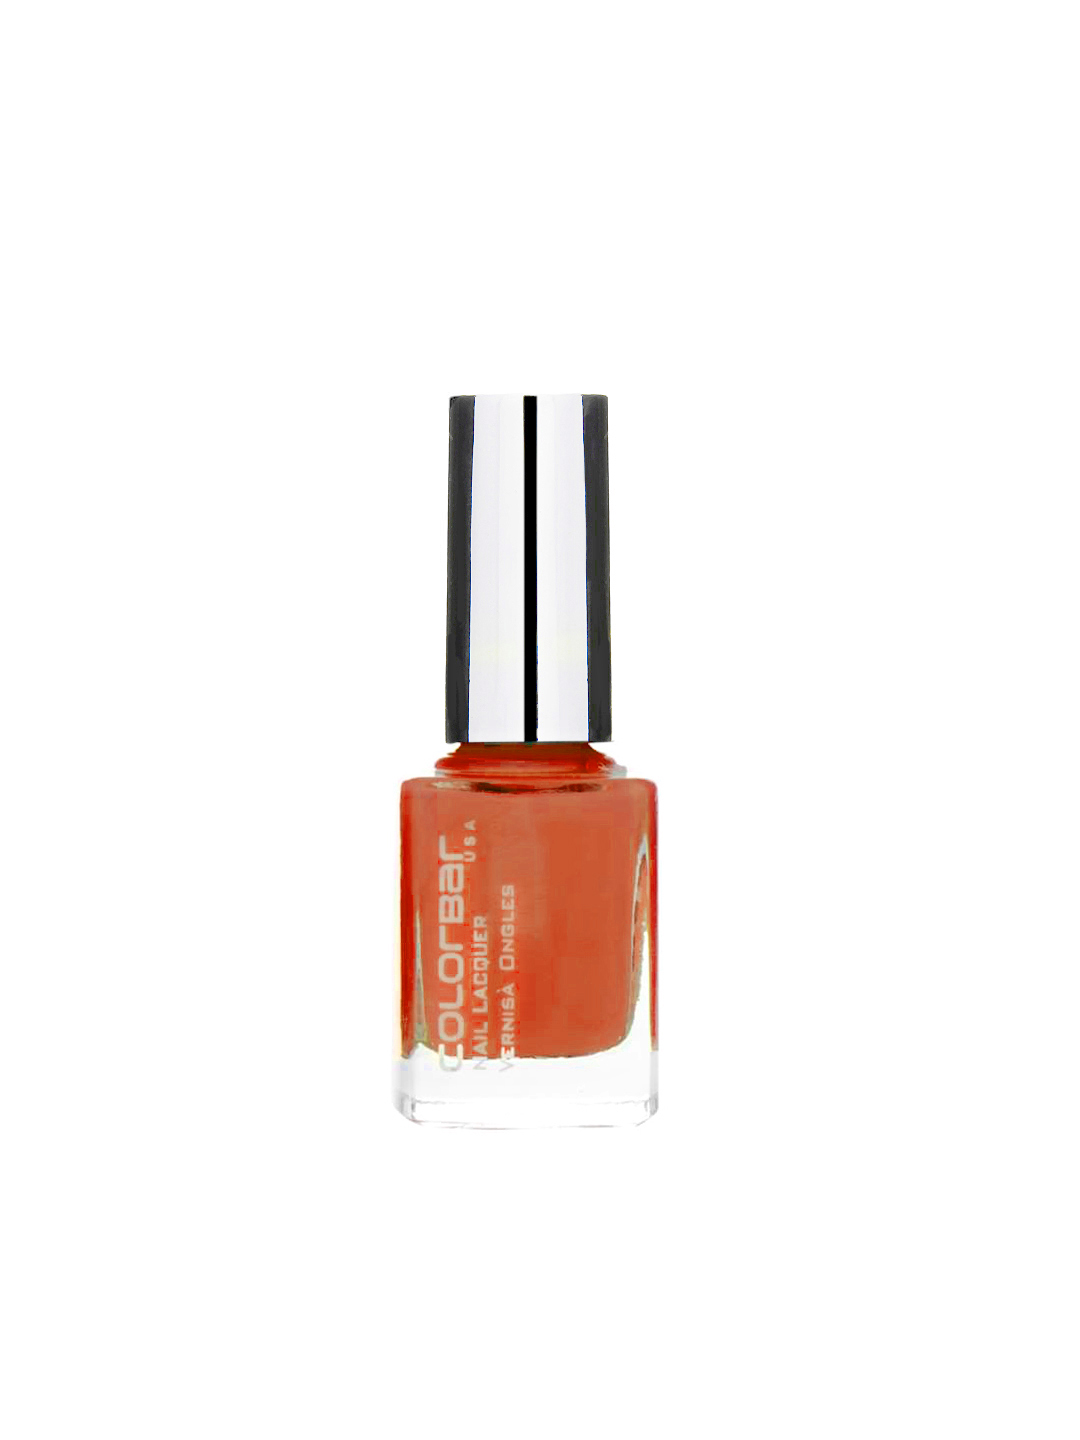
Colorbar Orange Mimosa Nail Lacquer 01
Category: Personal Care / Nails / Nail Polish
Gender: Women
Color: Orange
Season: Spring 2017
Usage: Casual